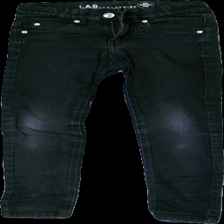
View: front
Type: Jeans
Category: Children
Brand: Lab Industries (Kappahl)
Colors: Black
Material: 79% cotton, 19% polyester, 2% elastane
Cut: Regular
Size: 134
Season: All
Trend: Denim
Price range: <50
Recommended usage: Export
Description: washed out